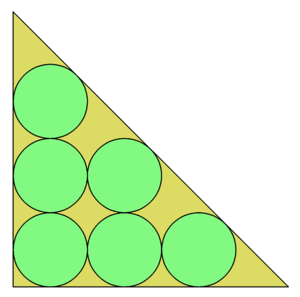
L'empilement de cercles dans un triangle isocèle rectangle est un problème d'empilement bidimensionnel dont l'objectif est d'empiler des cercles unités identiques de nombre n dans le triangle isocèle rectangle le plus petit possible.